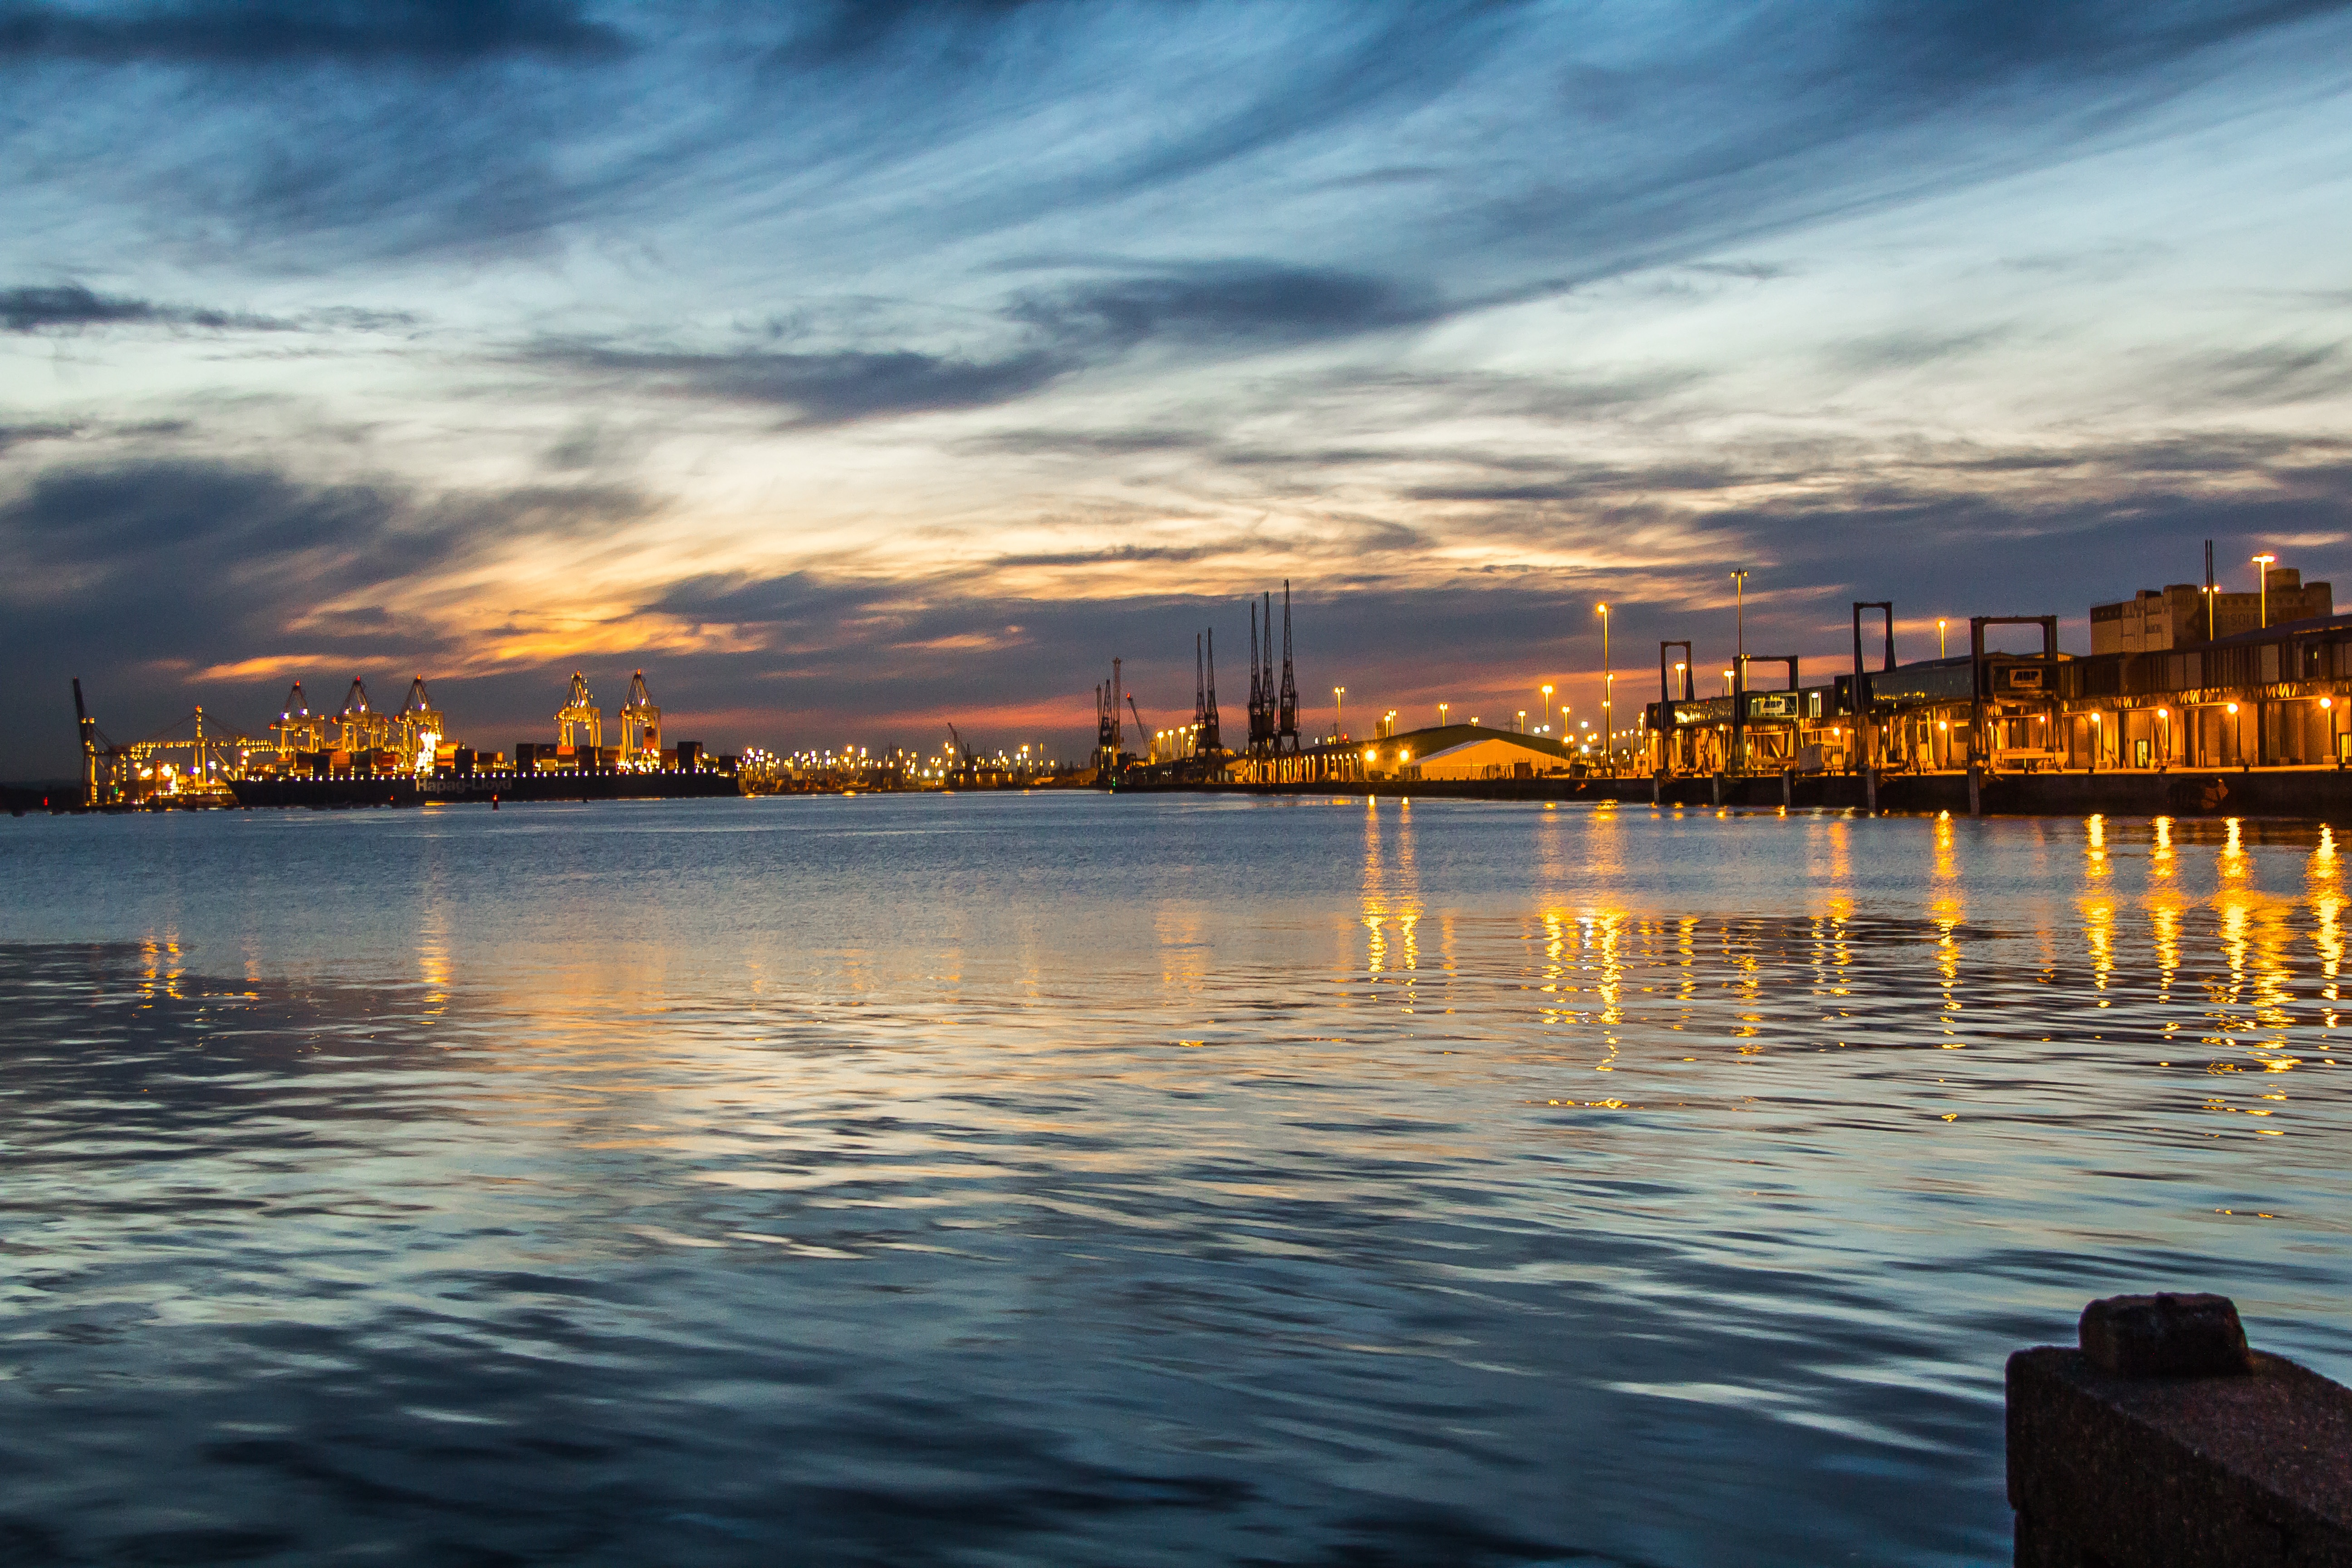
sea, coast, water, ocean, horizon, dock, cloud, sky, sunrise, sunset, skyline, sunlight, morning, shore, dawn, pier, river, cityscape, dusk, evening, twilight, reflection, bay, marina, port, in the evening, southampton